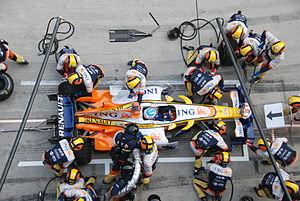
Arrêt de Fernando Alonso au puits de ravitaillement lors du Grand Prix automobile de Chine 2008.
Le Grand Prix de Chine 2008, disputé sur le circuit de Shanghai le 19 octobre 2008, est la 802ᵉ course du championnat du monde de Formule 1 courue depuis 1950 et la dix-septième manche du championnat 2008.
Le mécanicien de course automobile est un mécanicien automobile spécialisé dans les engins de compétition automobile.
En sport automobile, un arrêt ravitaillement, plus couramment dénommé par le terme anglais pit stop, désigne un passage effectué par un concurrent à son stand durant une course afin de ravitailler en carburant, de changer de pneumatiques ou encore pour effectuer une réparation rapide.